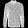
Label: Shirt